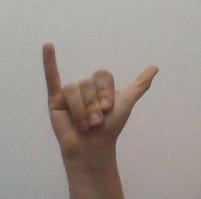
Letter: ya